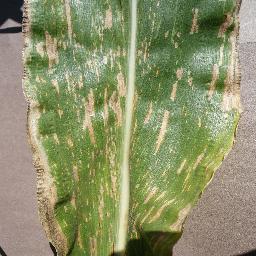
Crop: corn
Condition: (maize)_cercospora_spot_gray_spot